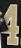
Number: 4